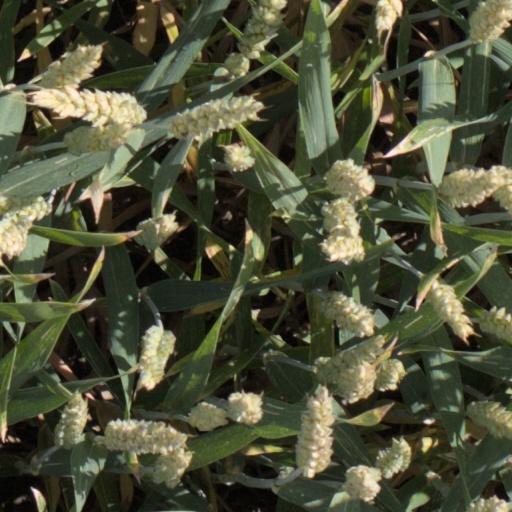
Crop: wheat